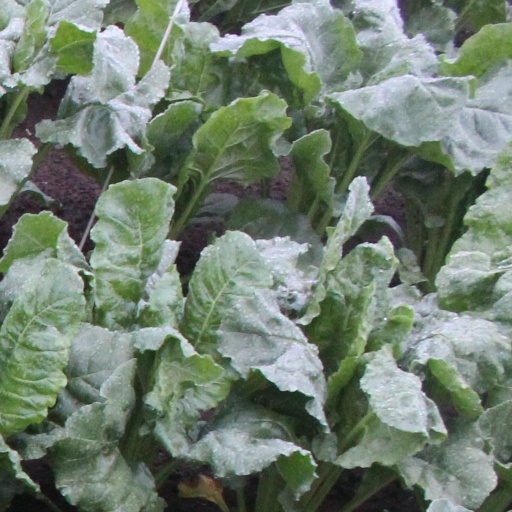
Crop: sugar beet